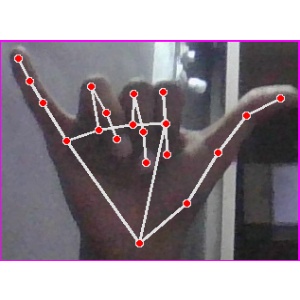
अक्षर: य